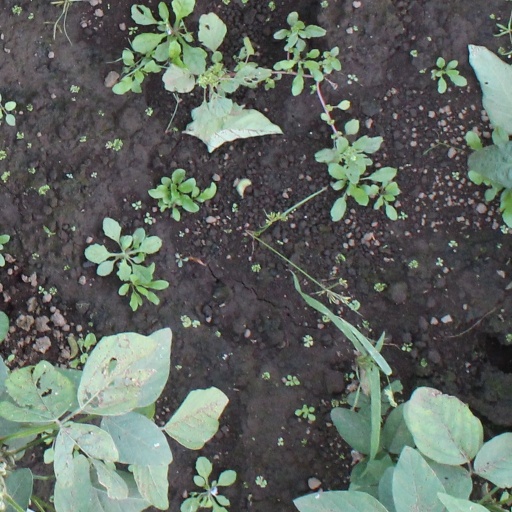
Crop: soybean